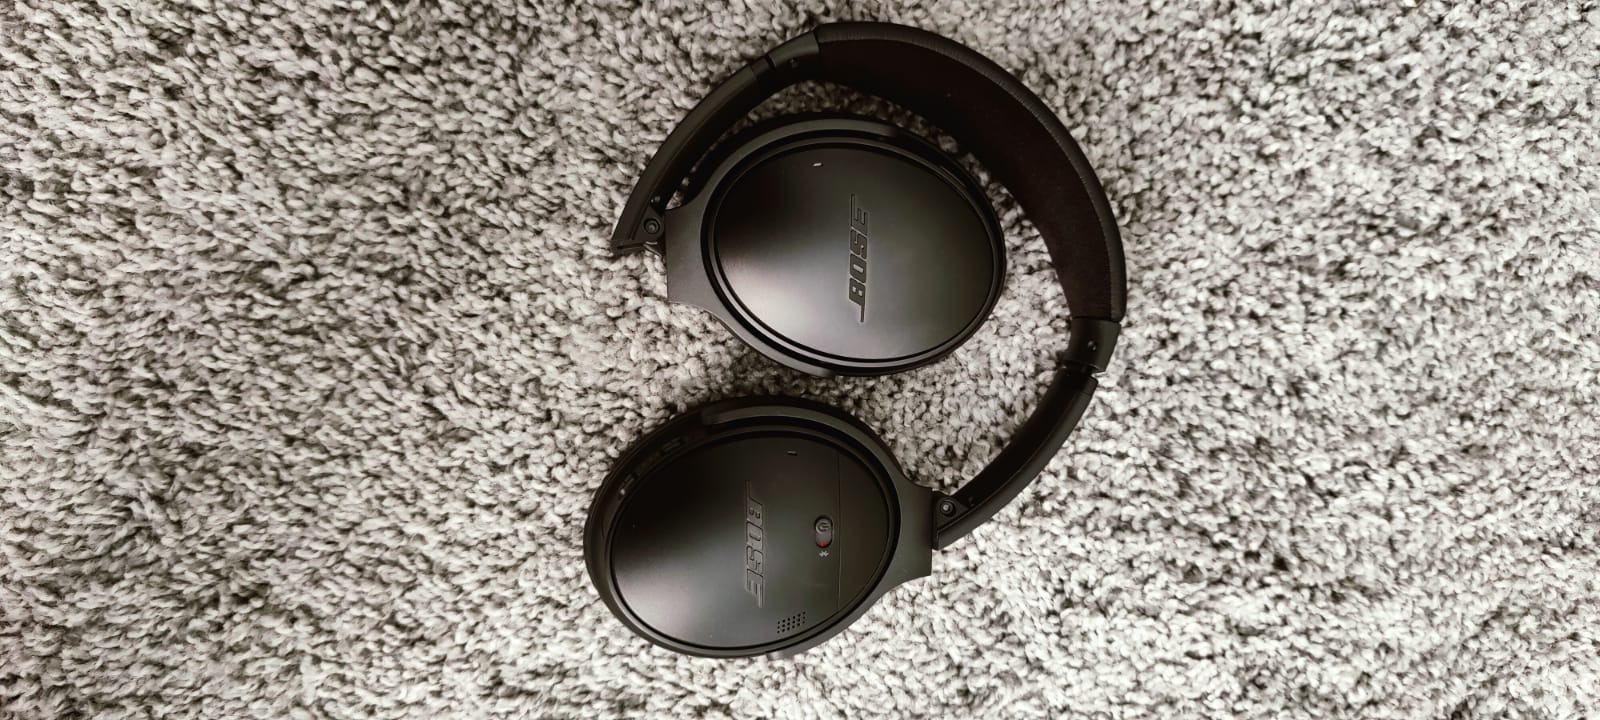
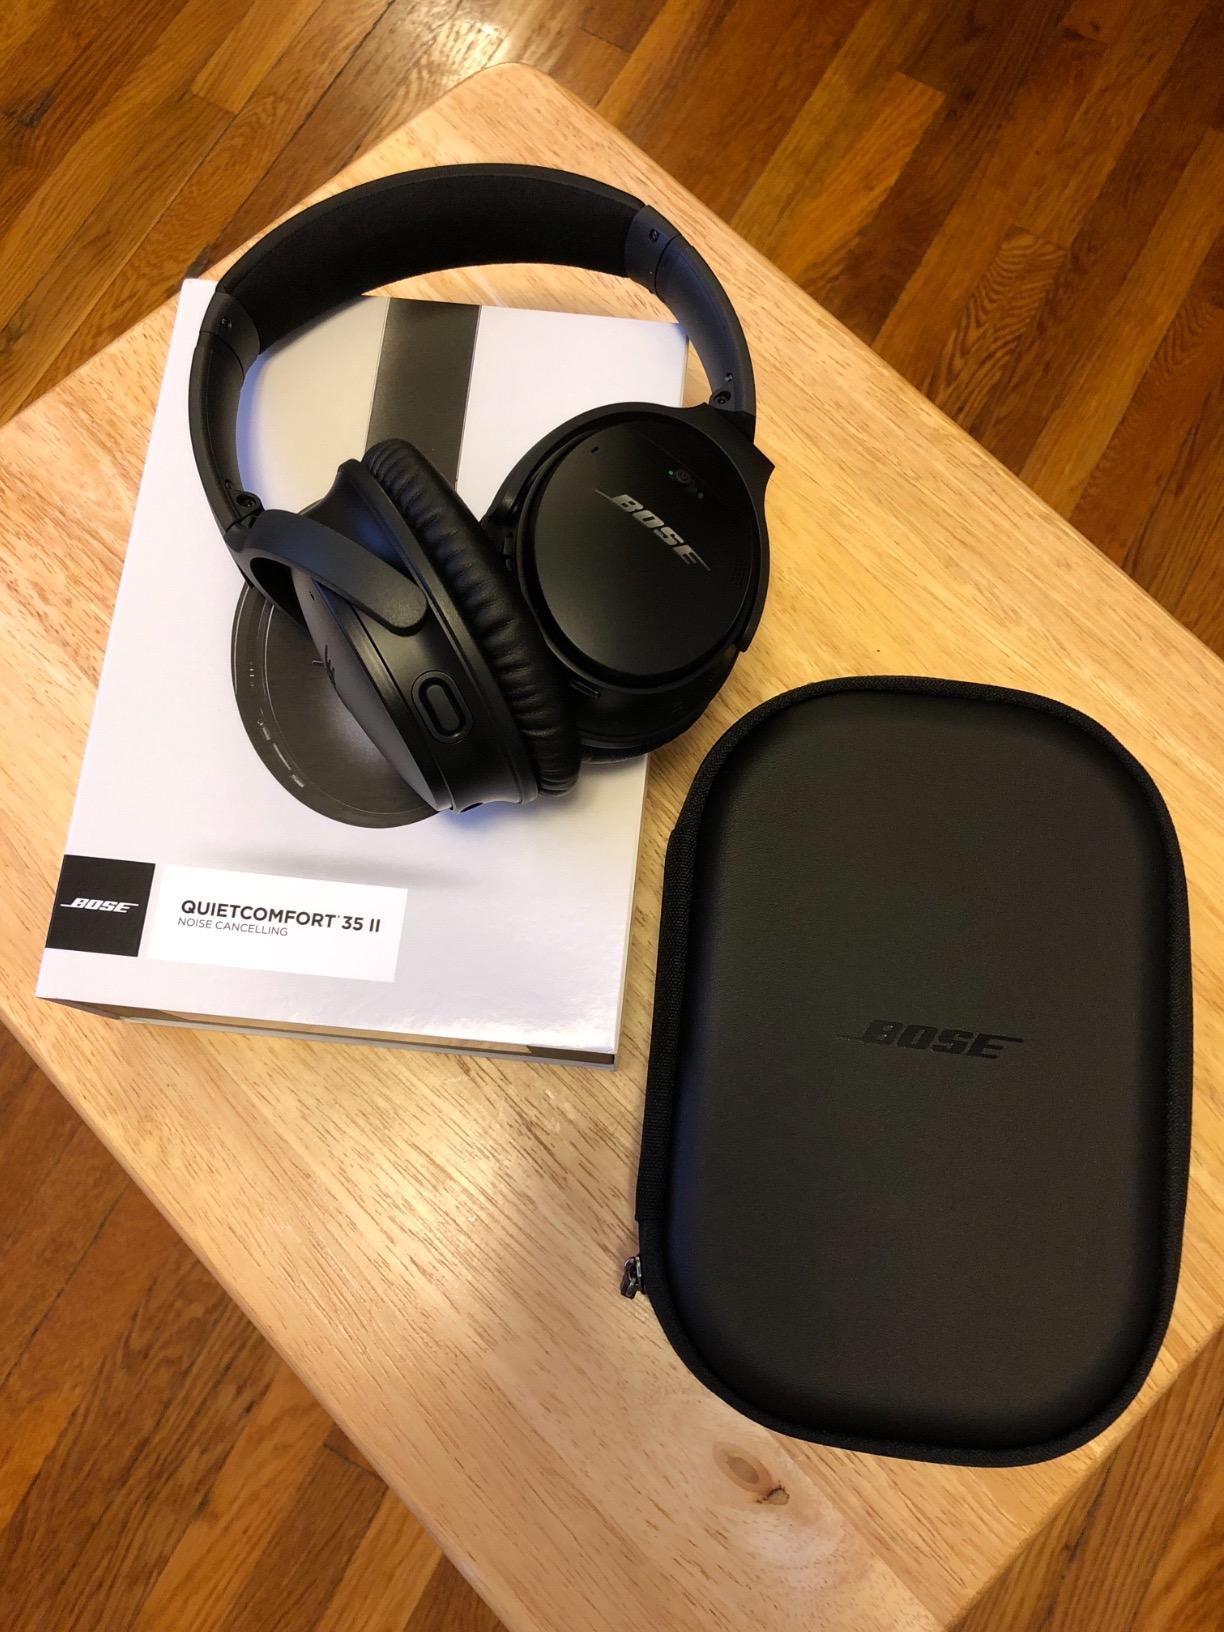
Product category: headphones
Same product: yes